Karolína Bednářová

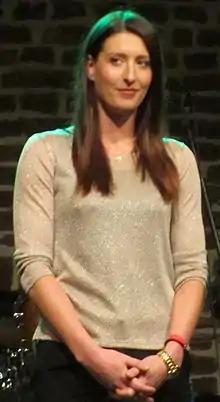

Karolína Bednárová (born ) is a Czech female volleyball player. She was part of the Czech Republic women's national volleyball team.